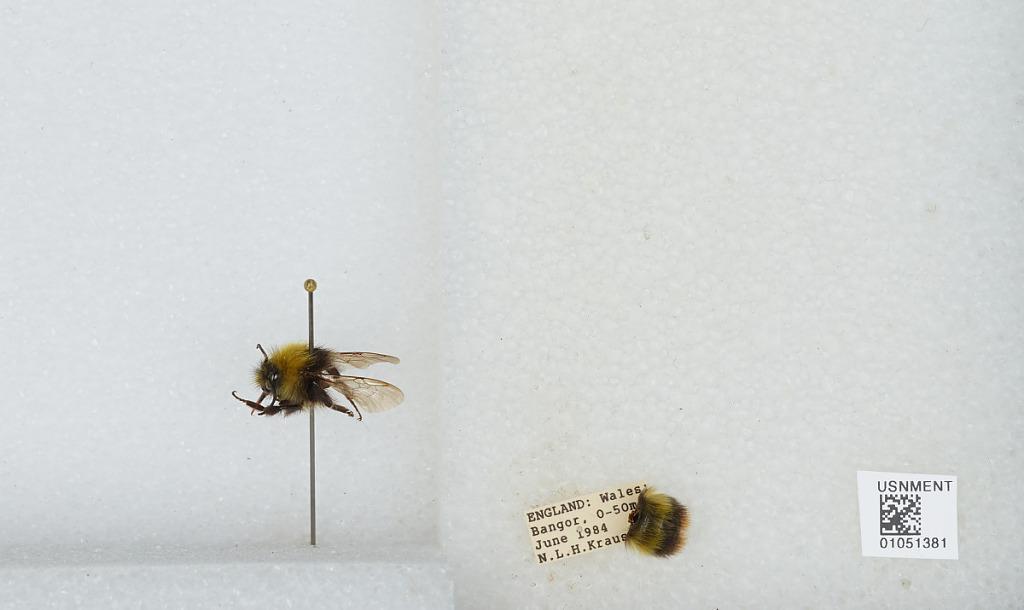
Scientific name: Bombus sp.
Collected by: N. Krauss
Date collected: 1984-6-
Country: United Kingdom
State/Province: Wales
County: Gwynedd
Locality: Bangor
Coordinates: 53.228, -4.128